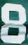
Number: 8